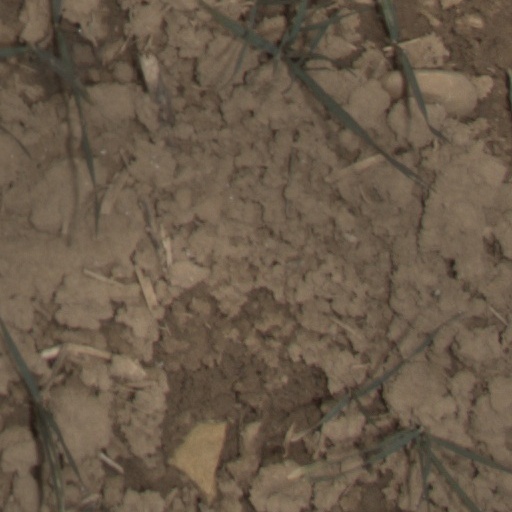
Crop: wheat